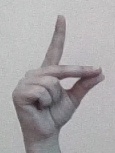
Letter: ta